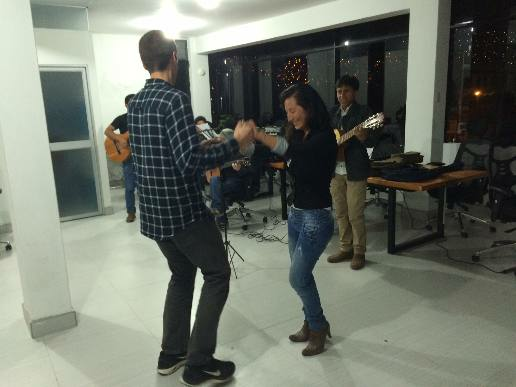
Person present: Yes